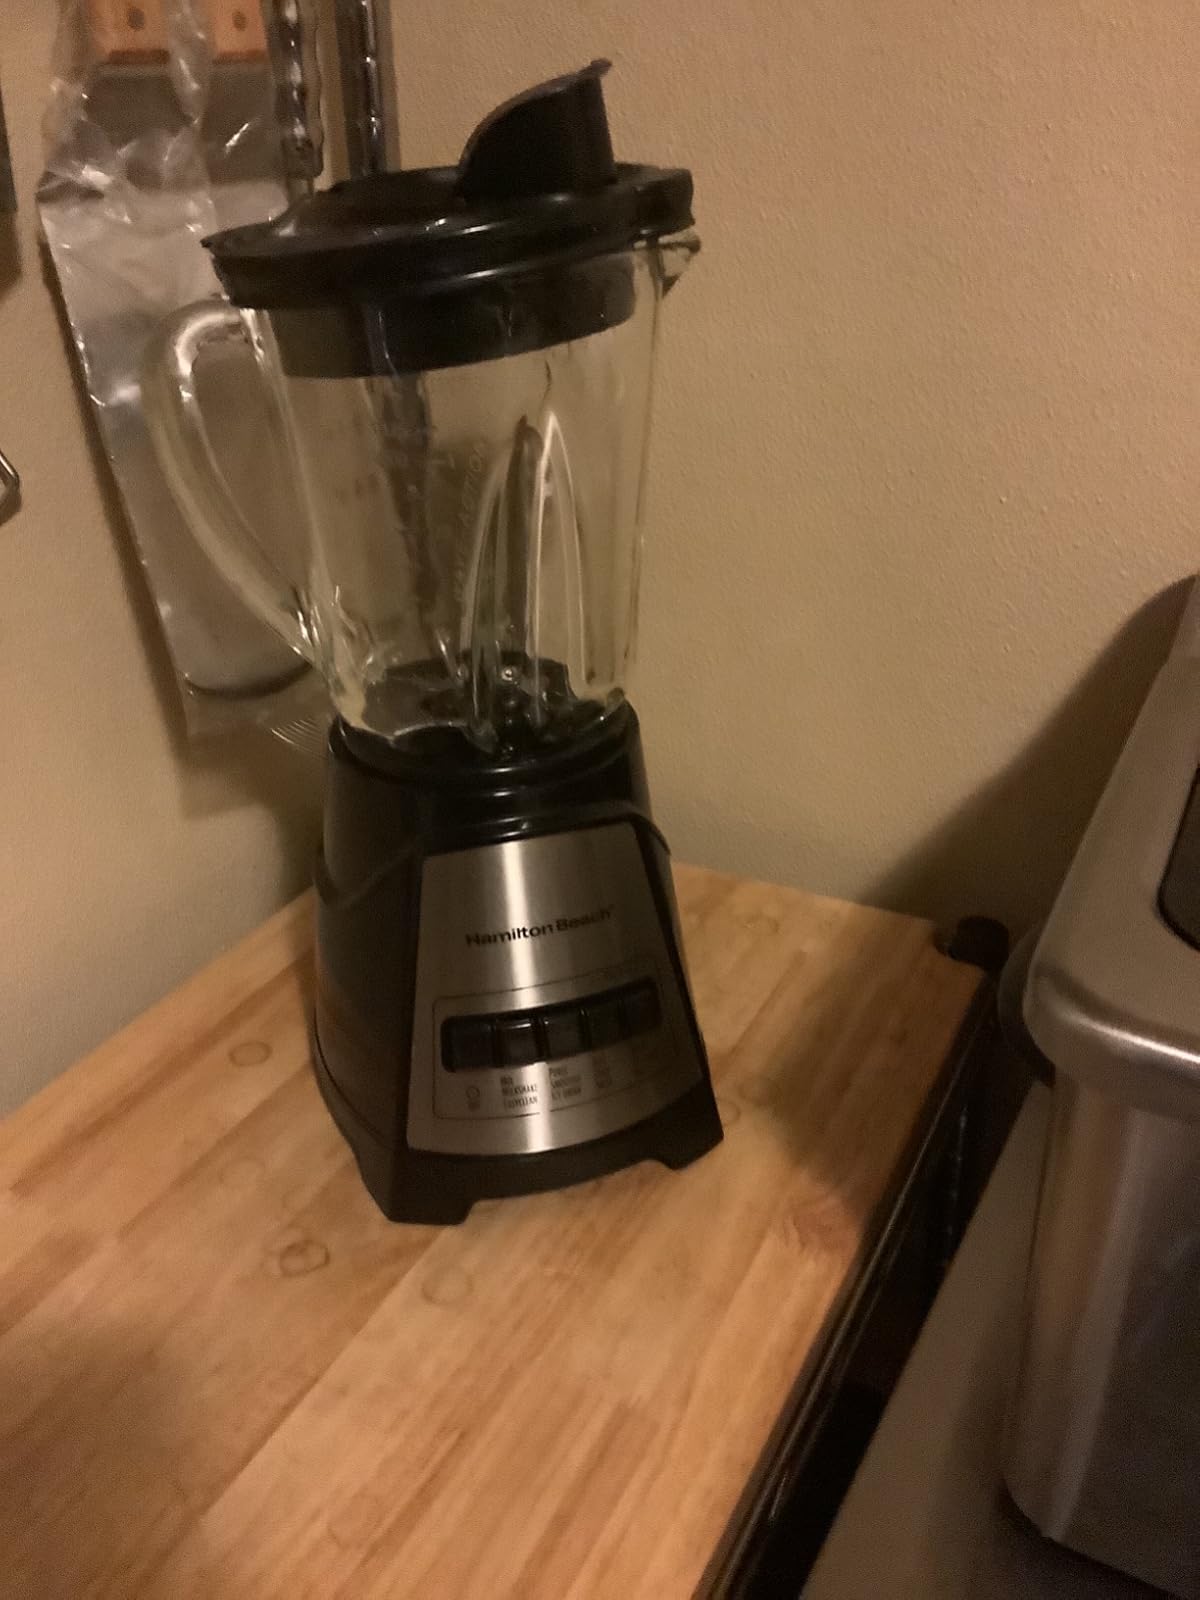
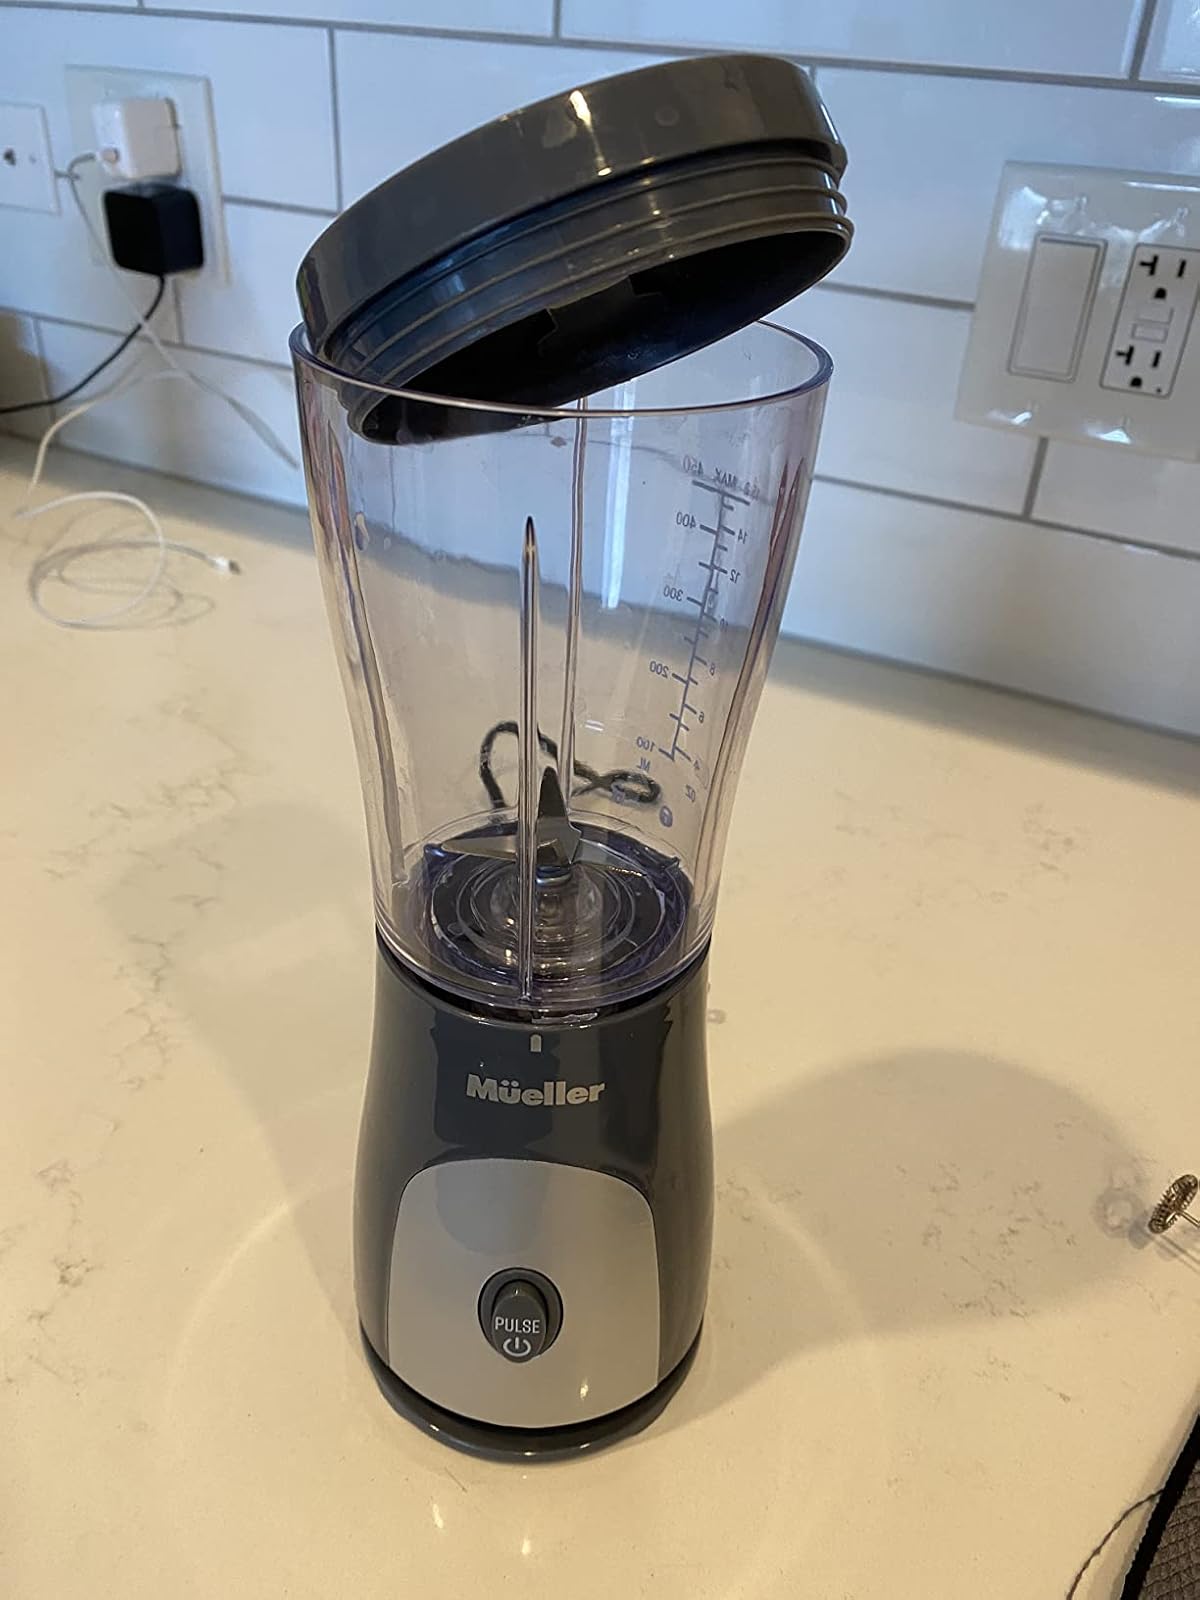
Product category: items_blender
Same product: no